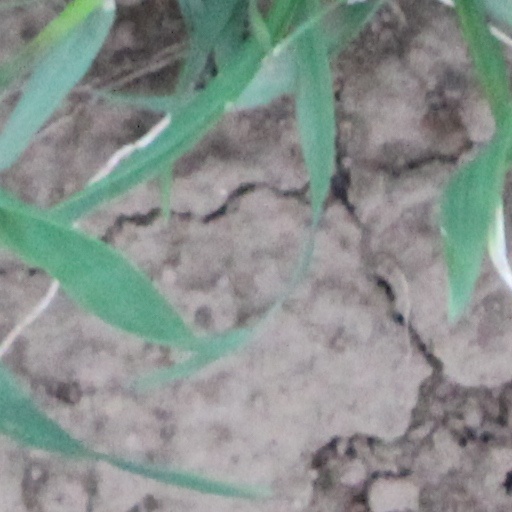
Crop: wheat